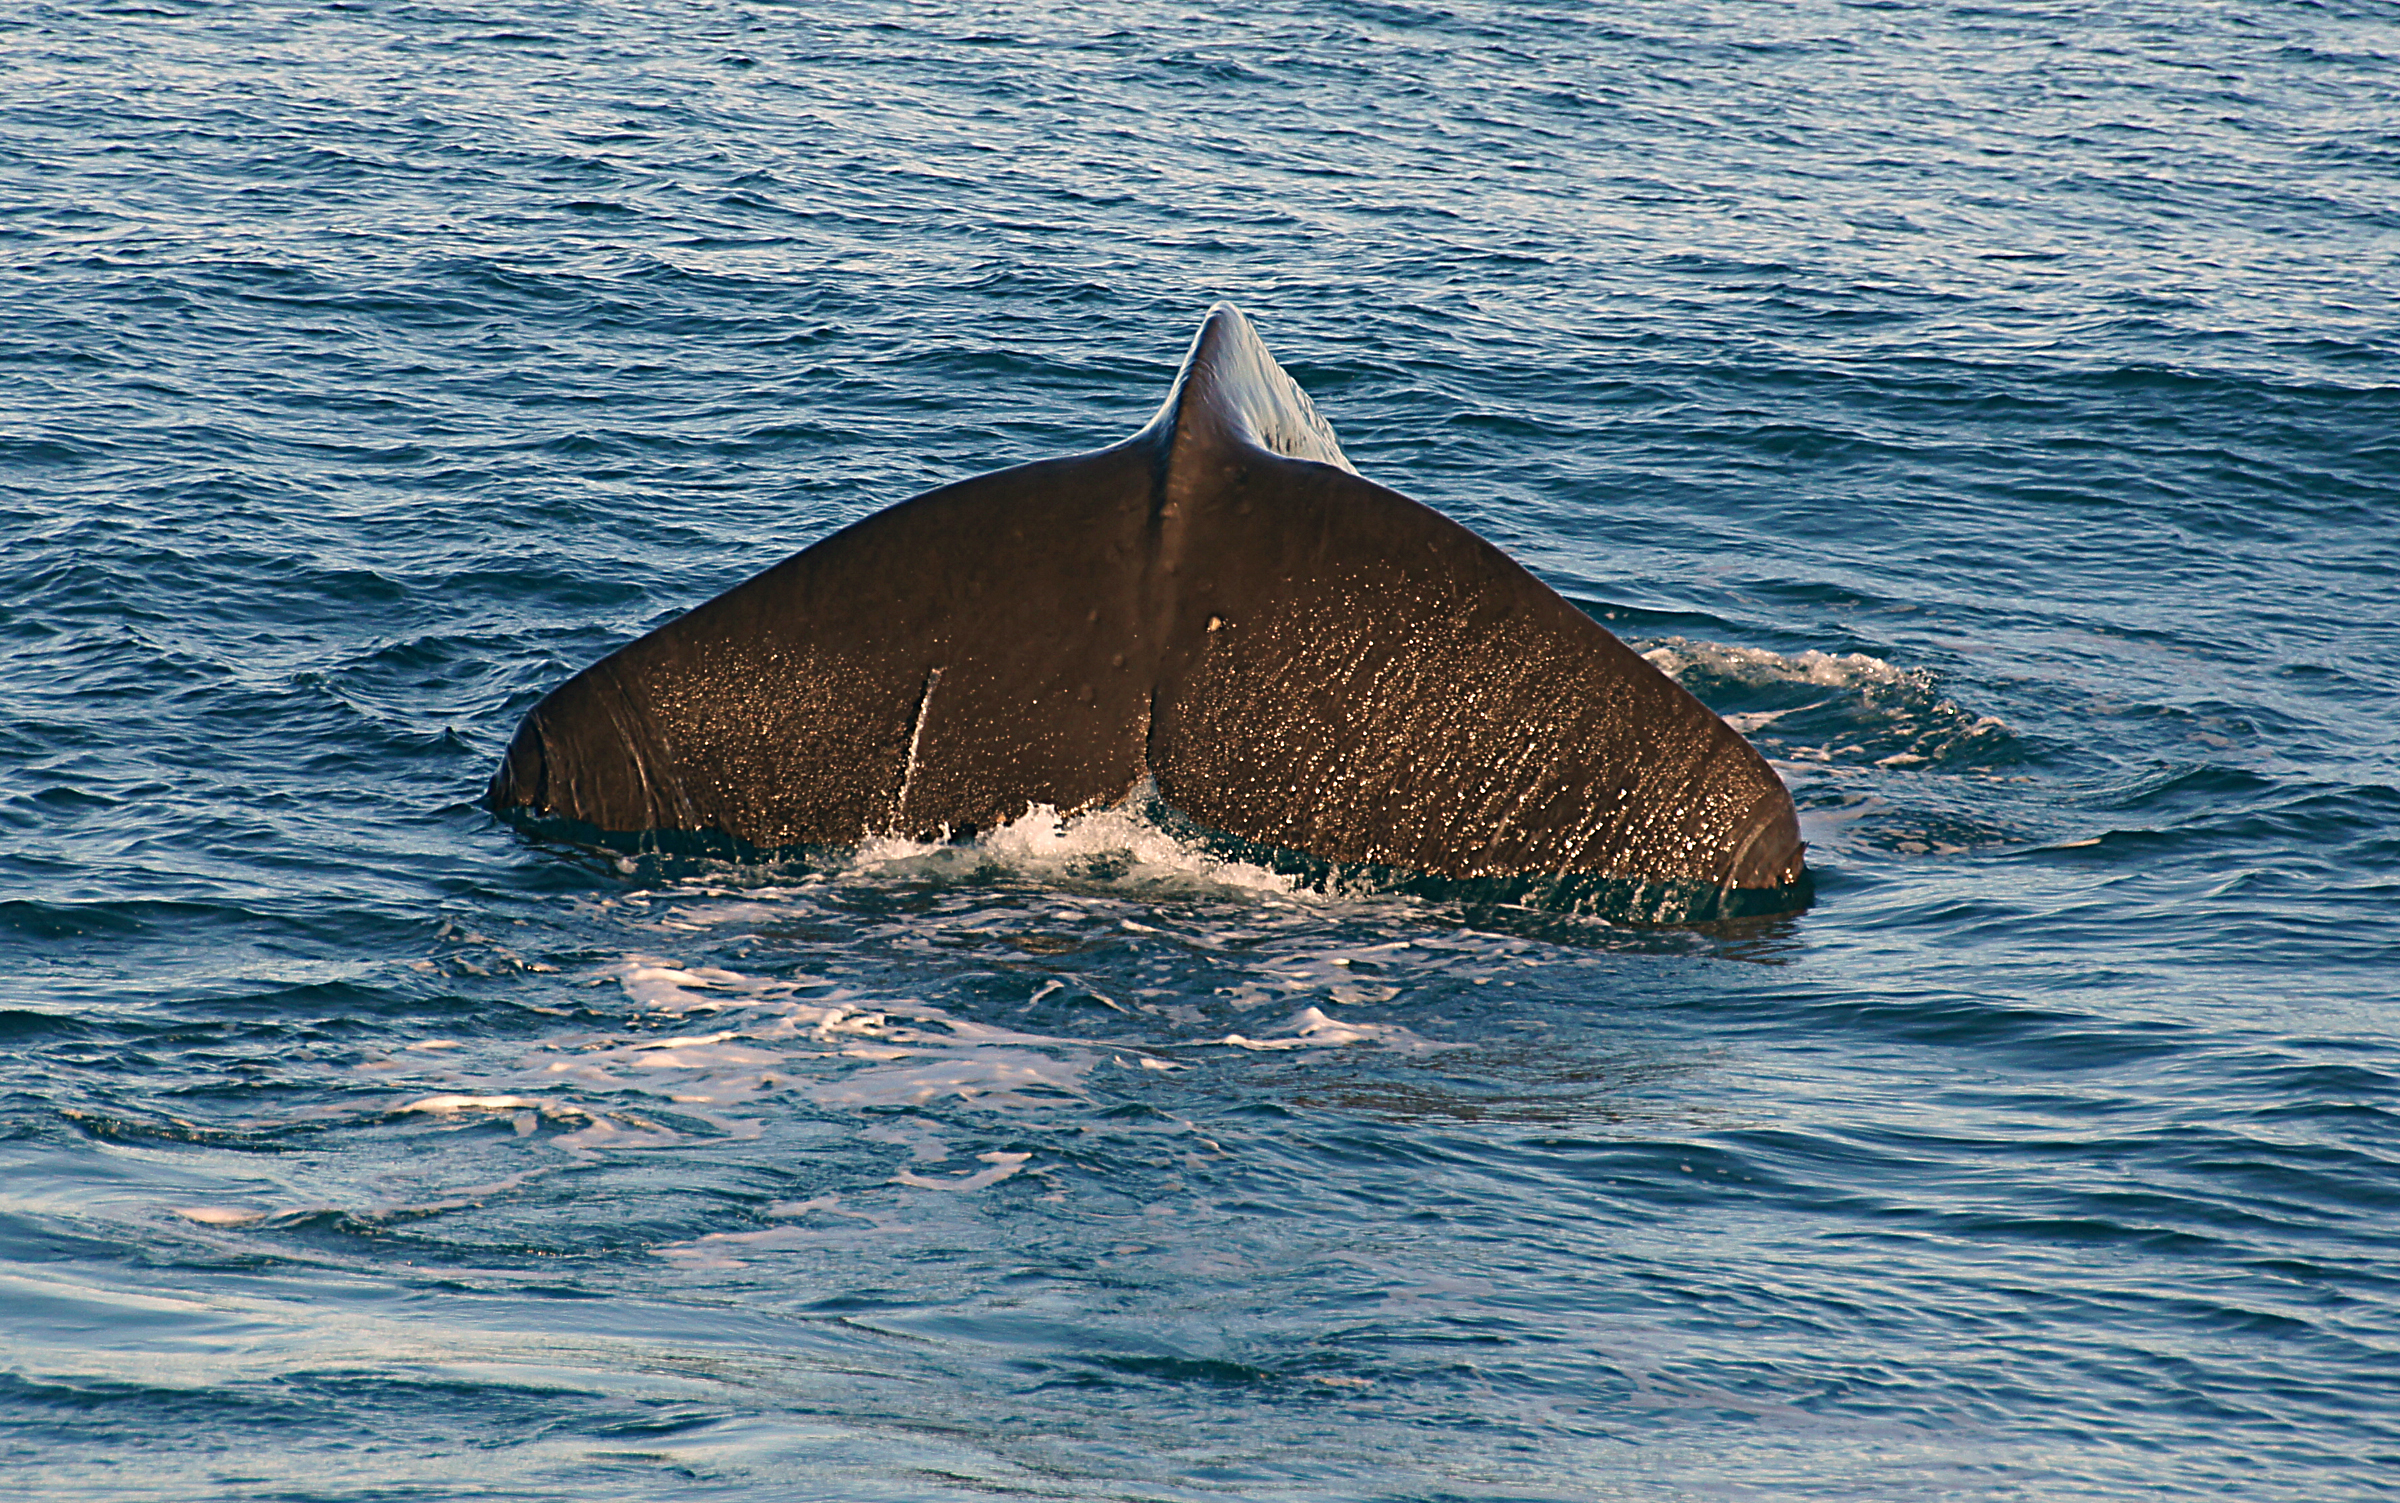
sea, ocean, biology, mammal, humpback whale, publicdomain, newzealand, vertebrate, whale, spermwhale, whalewatchkaikoura, whaletails, whalefluke, whalekaikoura, oceanmammals, marine mammal, marine biology, whales dolphins and porpoises, common bottlenose dolphin, grey whale